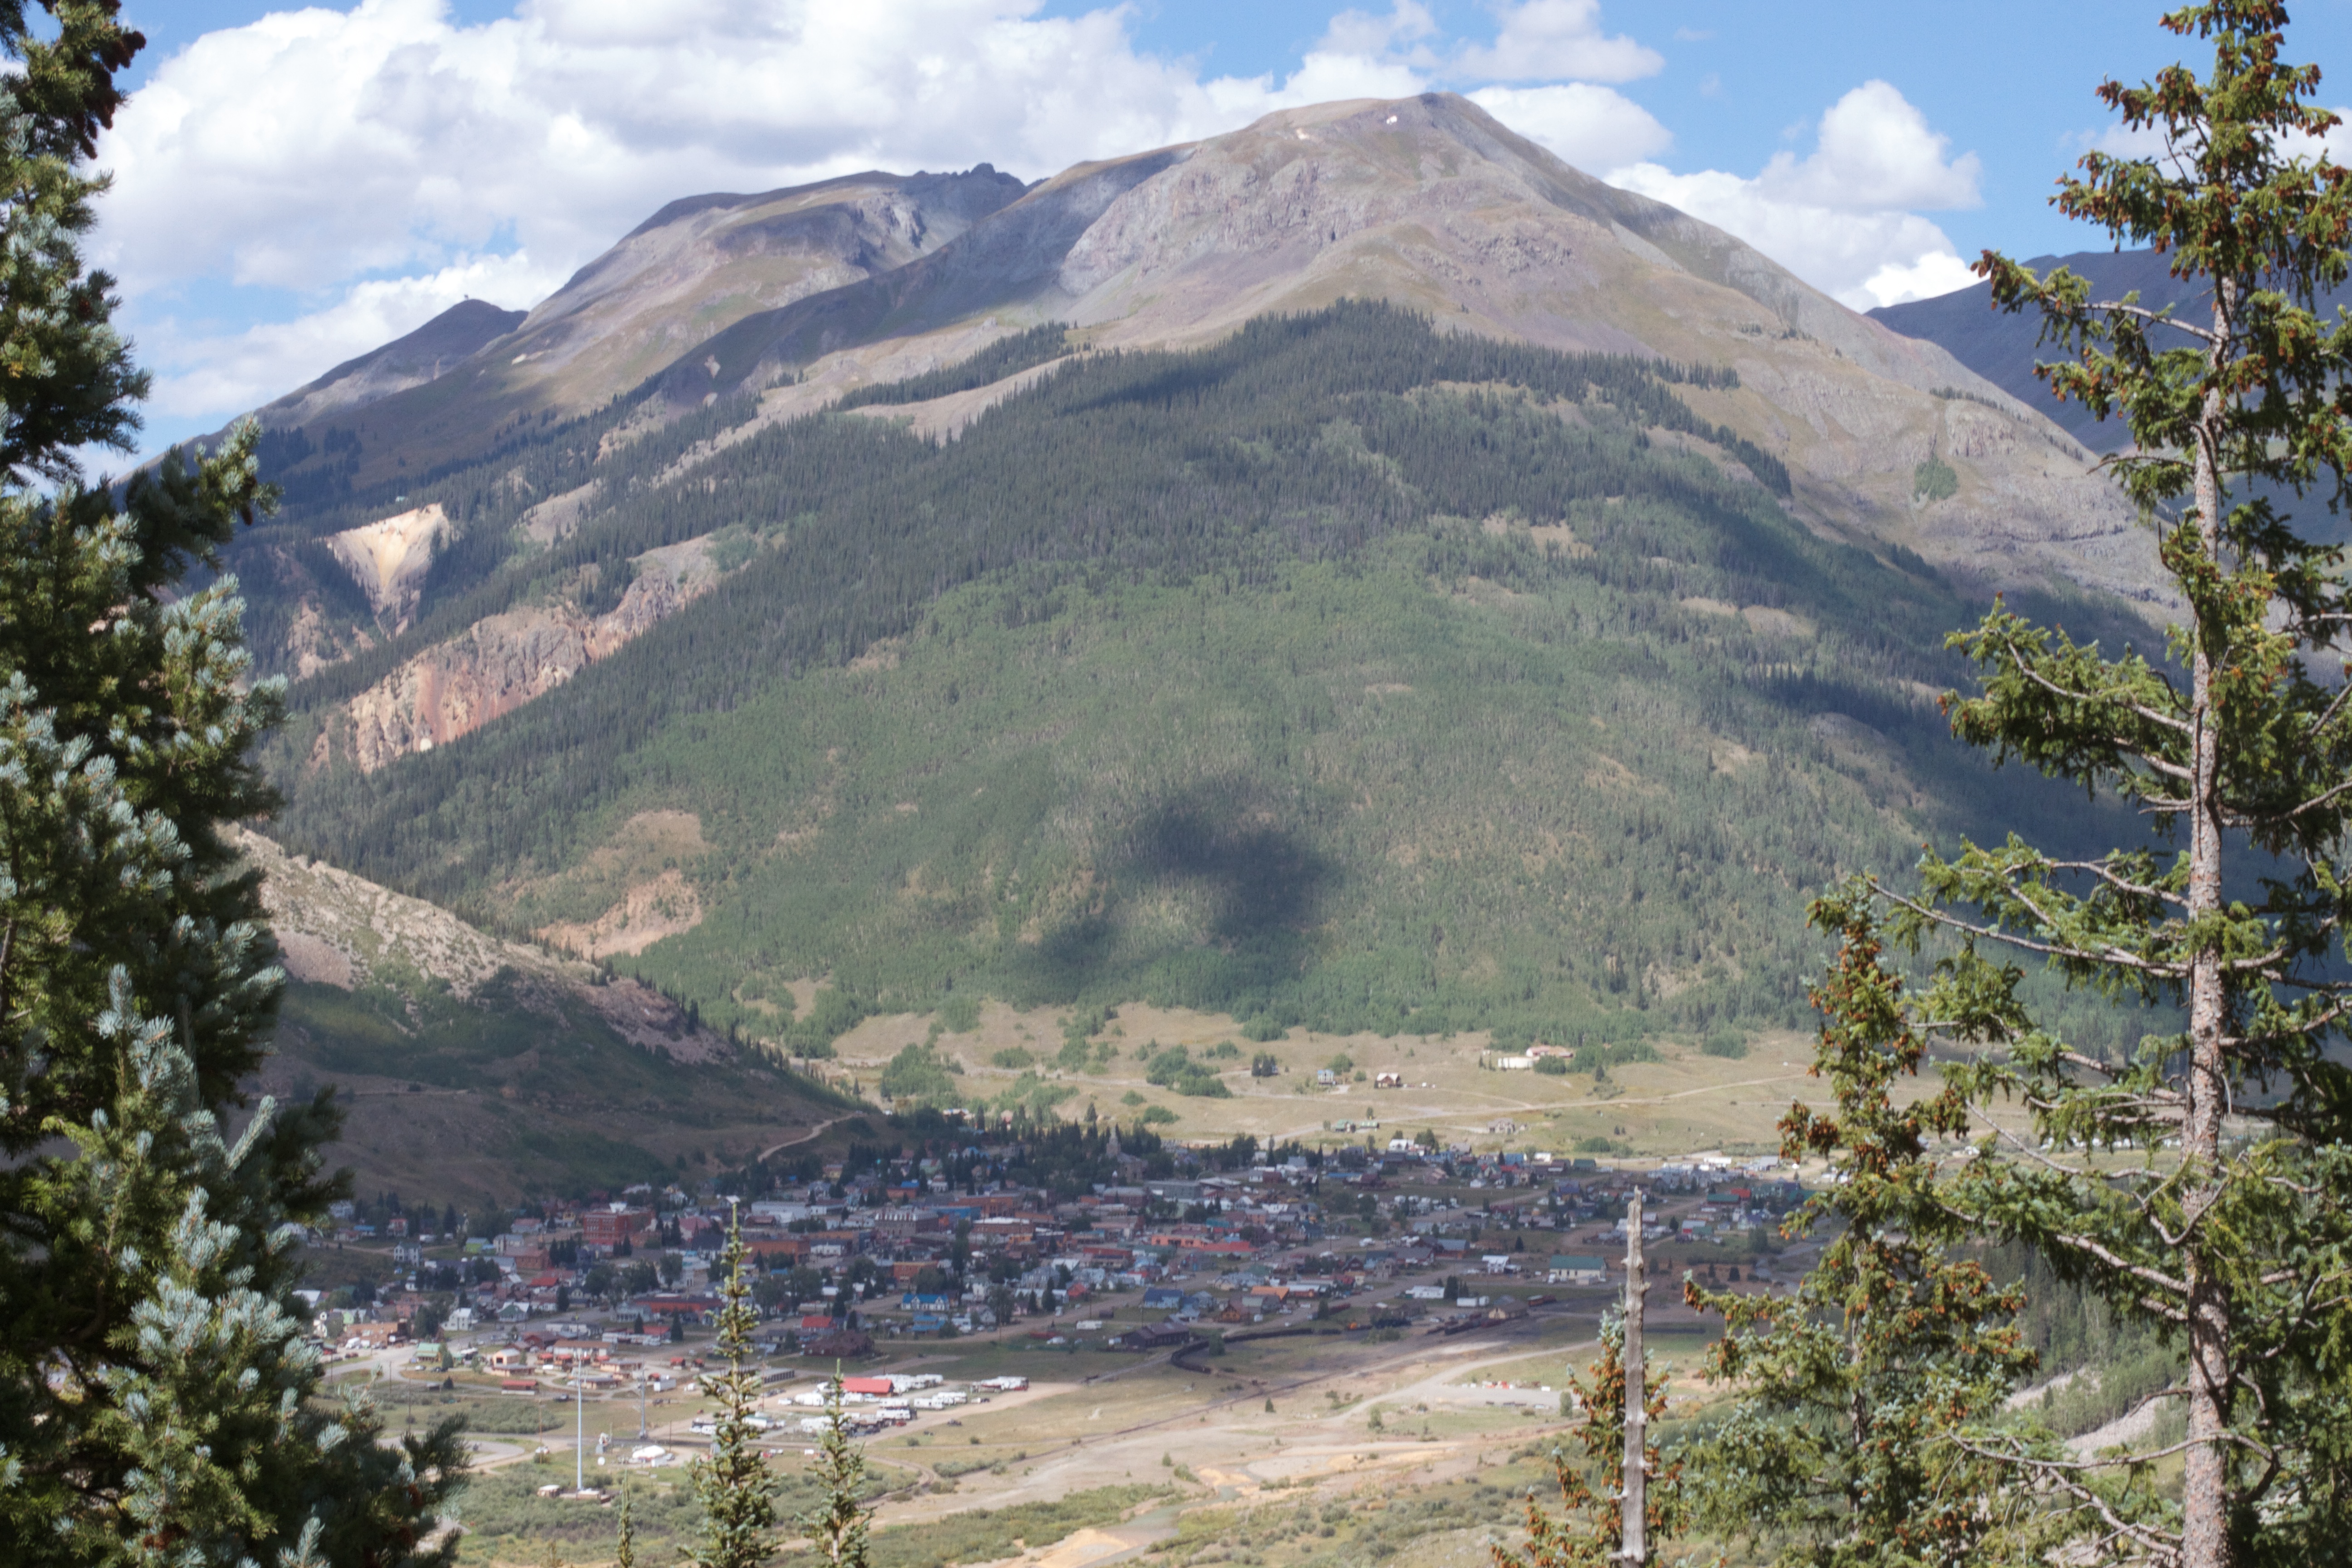
wilderness, walking, mountain, trail, lake, valley, mountain range, ridge, plateau, fell, loch, ecosystem, landform, mountain pass, geographical feature, mountainous landforms